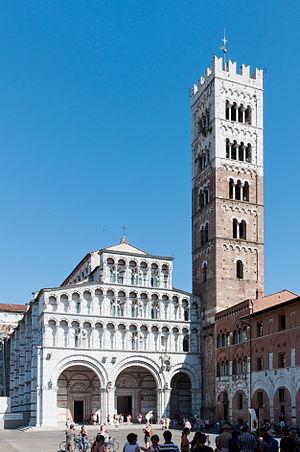
Le Dôme de Lucques est la cathédrale de la ville de Lucques, en Toscane, en Italie. Elle est en grande partie de style roman toscan du XIᵉ siècle au XIIIᵉ siècle et présente de remarquables façades de marbre blanc et de couleurs finement sculptées et marquetées.